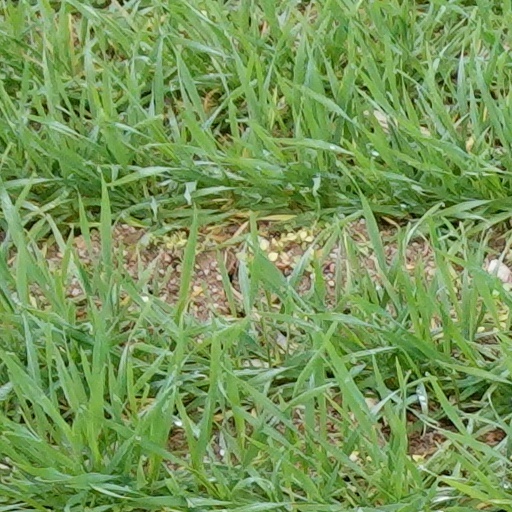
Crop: wheat